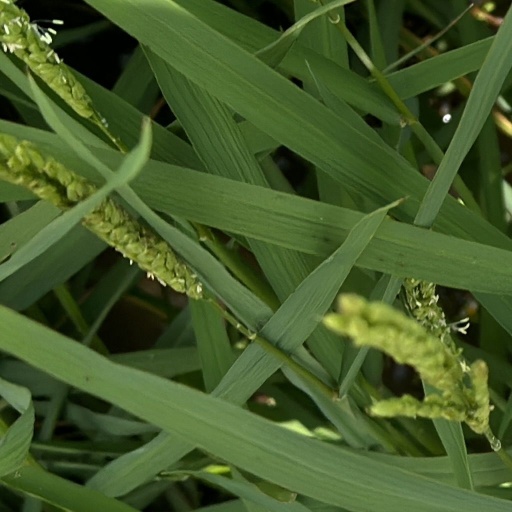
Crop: rice